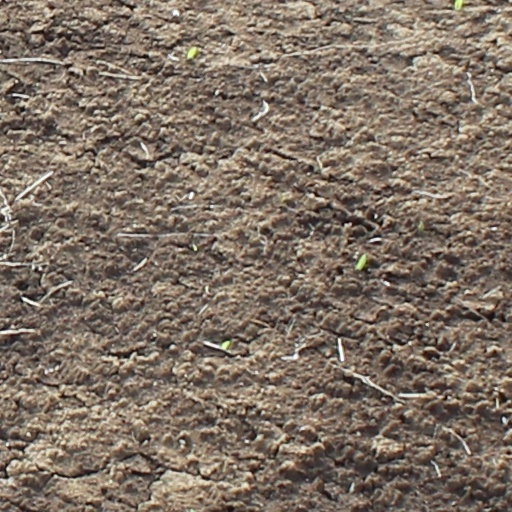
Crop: wheat